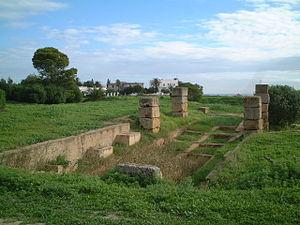
La civilisation carthaginoise ou civilisation punique est une ancienne civilisation située dans le bassin méditerranéen et à l'origine de l'une des plus grandes puissances commerciales, culturelles et militaires de cette région dans l'Antiquité.